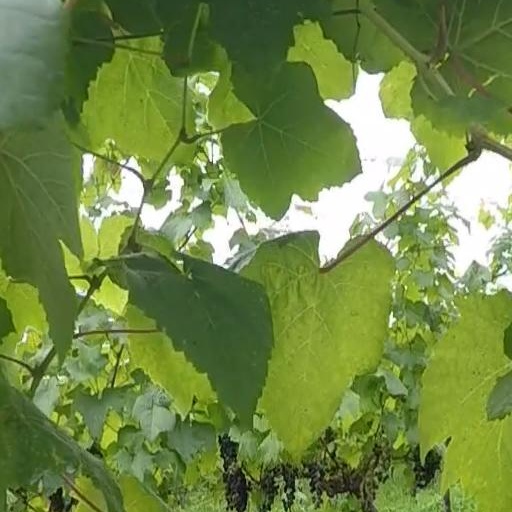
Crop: grape